Screw thread

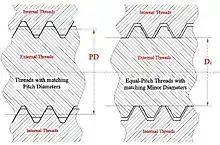
Variants of snug fit. Only threads with matched PDs are truly snug, axially as well as radially.

There are three characteristic diameters (⌀) of threads: "major diameter", "minor diameter", and "pitch diameter": Industry standards specify minimum (min.) and maximum (max.) limits for each of these, for all recognized thread sizes. The minimum limits for "external" (or "bolt", in ISO terminology), and the maximum limits for "internal" ("nut"), thread sizes are there to ensure that threads do not strip at the tensile strength limits for the parent material. The minimum limits for internal, and maximum limits for external, threads are there to ensure that the threads fit together.